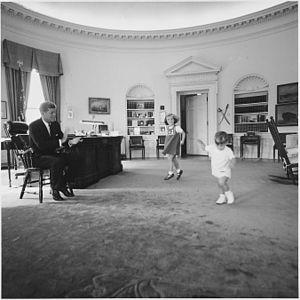
Le Bureau ovale est le bureau officiel qu'occupe le président des États-Unis dans l'aile Ouest de la Maison-Blanche. Il tire son nom de sa forme elliptique.